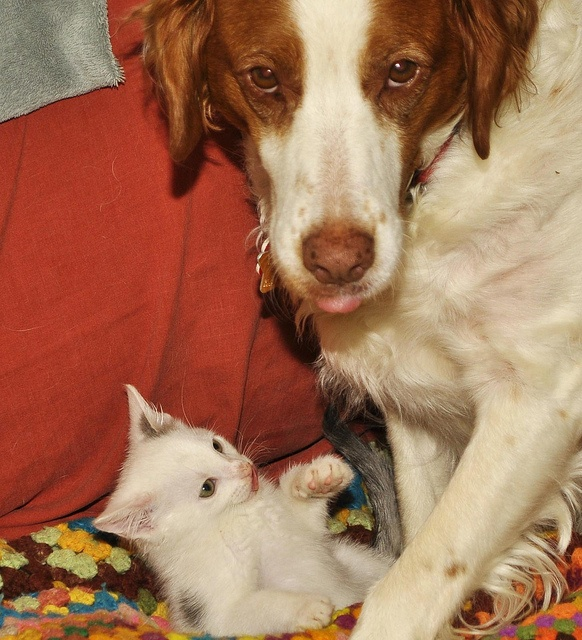
A large brown and white dog standing next to a small white kitten.
A dog playing with a small kitten on a blanket
A kitten looking up at a dog standing over it.
A dog and tiny kitten are playing together.
A large adult dog stands next to a small kitten.